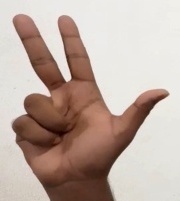
ASL sign: 3